Ethnicity

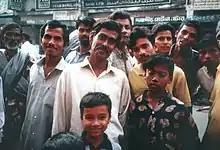
A group of ethnic Bengalis in Dhaka, Bangladesh. The Bengalis form the third-largest ethnic group in the world after the Han Chinese and Arabs.

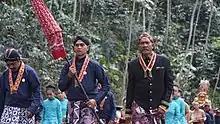
The Javanese people of Indonesia are the largest Austronesian ethnic group.

Ethnography begins in classical antiquity; after early authors like Anaximander and Hecataeus of Miletus, Herodotus laid the foundation of both historiography and ethnography of the ancient world . The Greeks had developed a concept of their own ethnicity, which they grouped under the name of Hellenes. Although there were exceptions, such as Macedonia, which was ruled by nobility in a way that was not typically Greek, and Sparta, which had an unusual ruling class, the ancient Greeks generally enslaved only non-Greeks due to their strong belief in ethnic nationalism. The Greeks sometimes believed that even their lowest citizens were superior to any barbarian. In his "Politics" 1.2–7; 3.14, Aristotle even described barbarians as natural slaves in contrast to the Greeks. Herodotus (8.144.2) gave a famous account of what defined Greek (Hellenic) ethnic identity in his day, enumerating